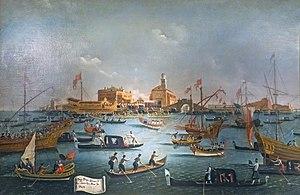
L'église San Nicolò est une église catholique de Venise, en Italie.